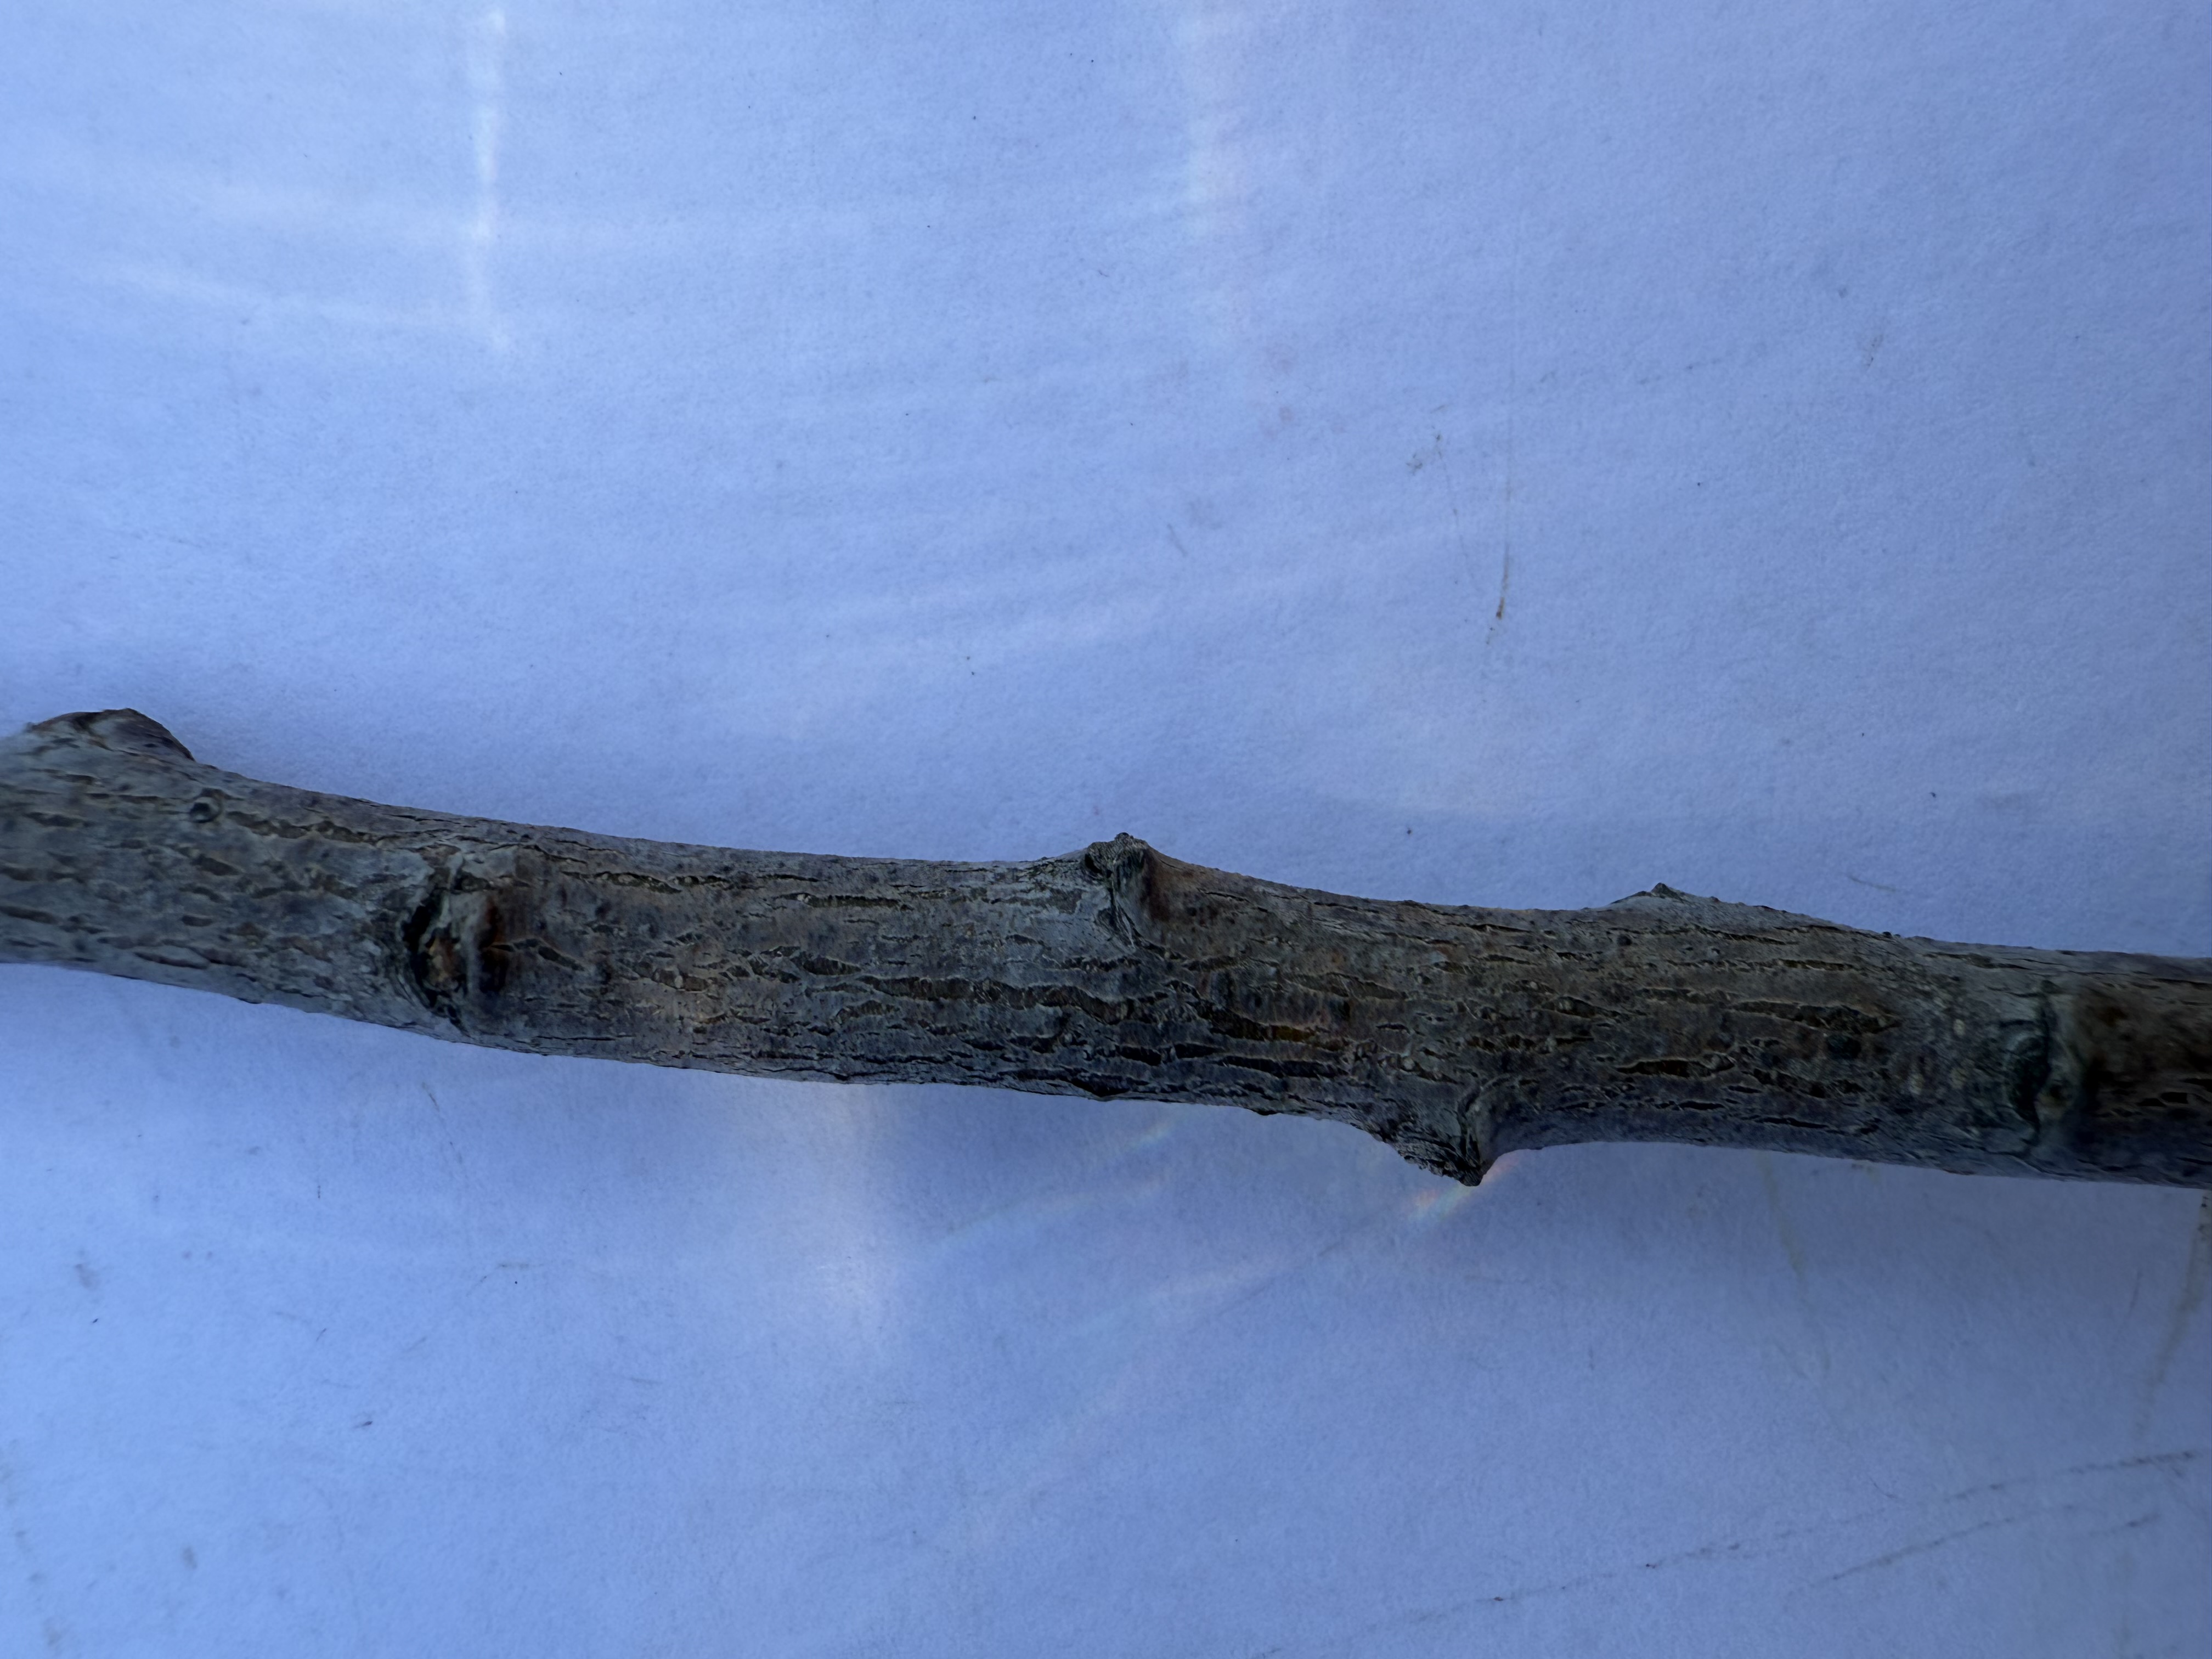
Variety: Ferragnes Almond